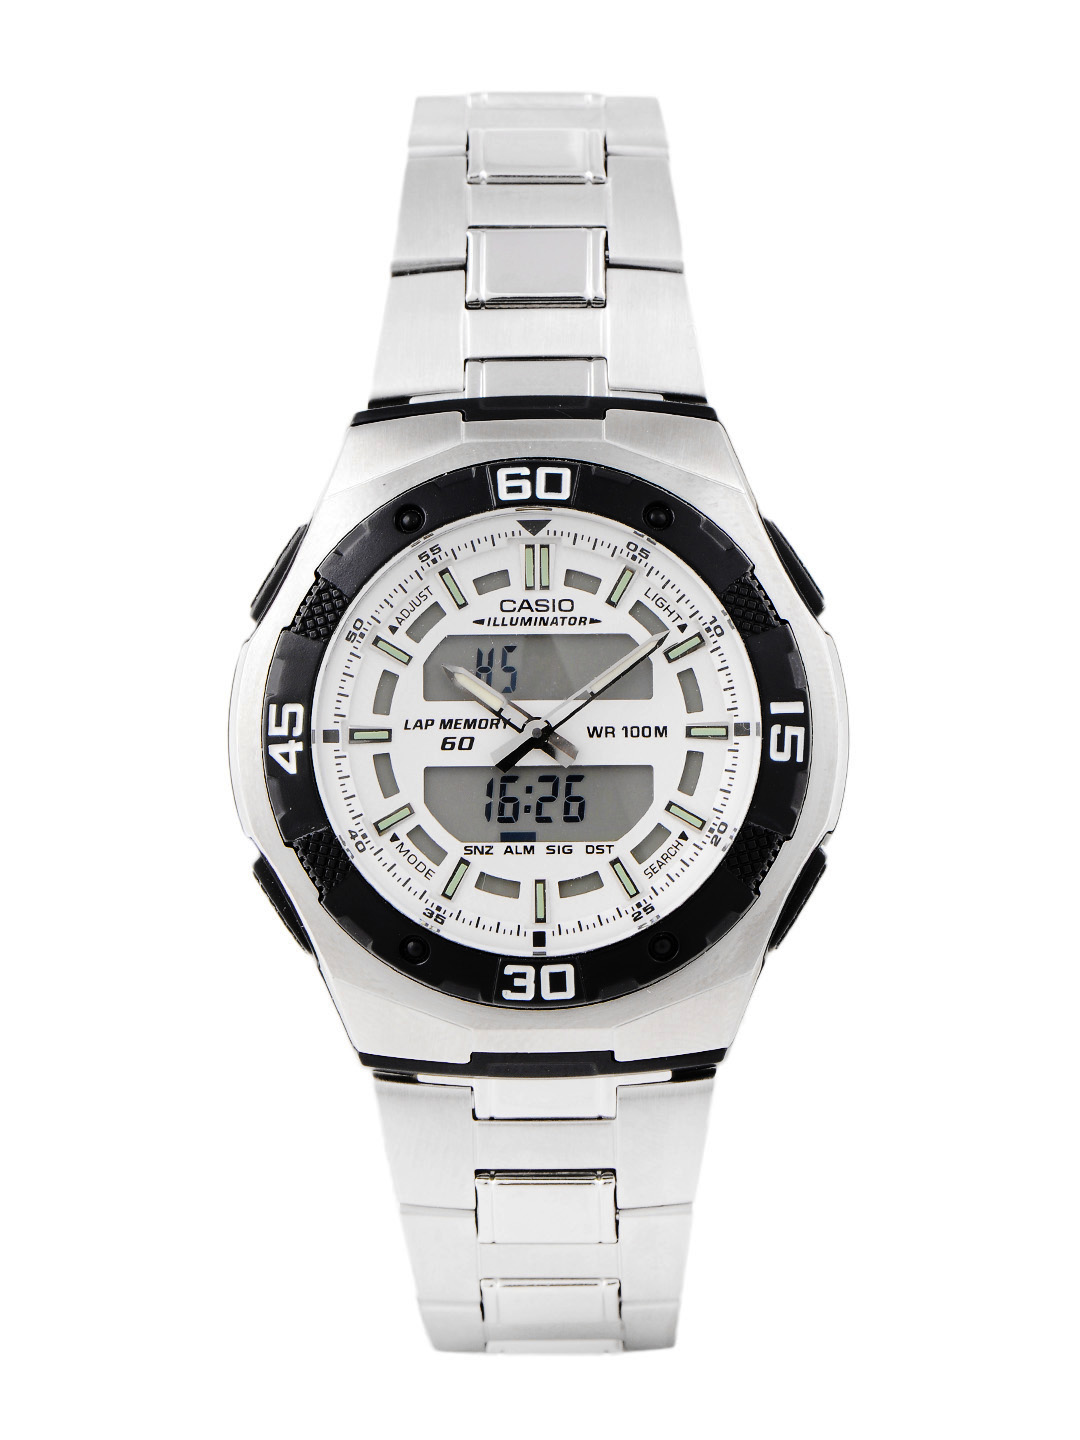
CASIO Men White Dial & Digital Watches AD146
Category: Accessories / Watches / Watches
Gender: Men
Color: White
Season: Winter 2016
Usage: Casual